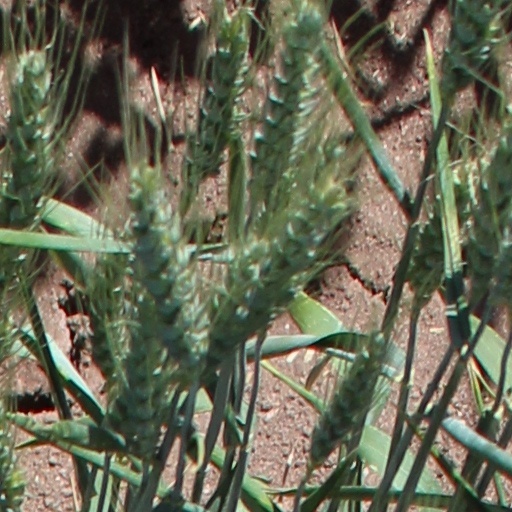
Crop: wheat